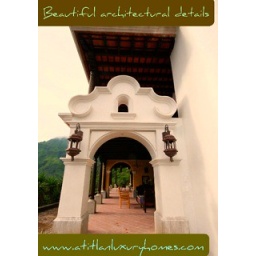
5 bedrooms luxury house with pool over looking lake Atitlan